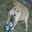
Label: dog